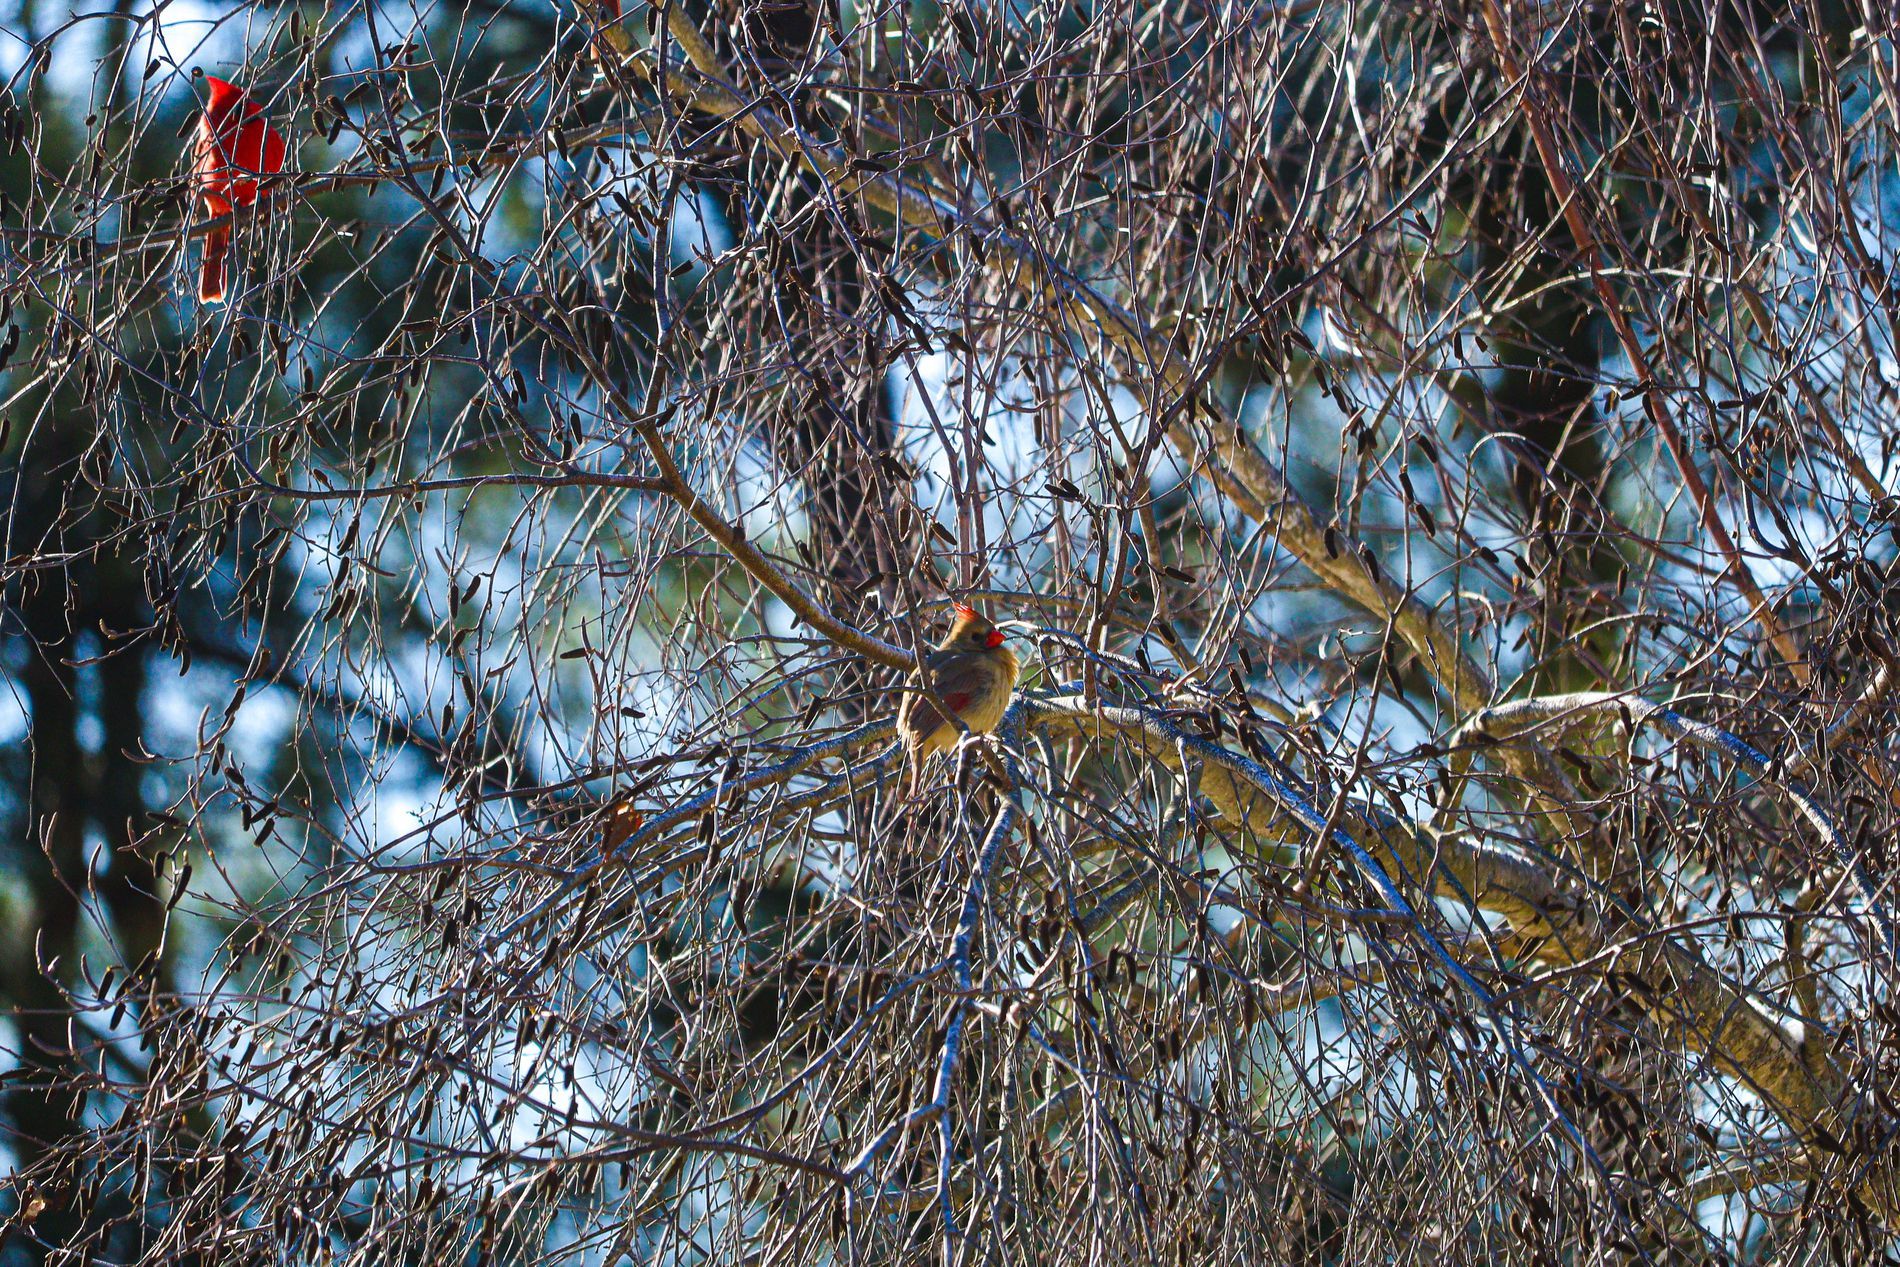
Birds standing on tree branches.
Image features a dense amount of interwoven tree branches with 2 birds one slightly yellowish color and the other is red color both are standing on the branches.
An eye-level angle shot which also maybe low-level angle under morning sunlight with neutral color pallet featuring a dense amount of interwoven tree branches with 2 birds one slightly yellowish color and the other is red color both are standing on the branches.
Labels: Animal, Bird, Finch, Plant, Tree, Beak, Person, Cardinal, Robin, Jay, Bee Eater, Tree branches
Camera: Canon Canon EOS Rebel SL3
Lens: EF-S55-250mm f/4-5.6 IS STM
Aperture: F5.6
Exposure: 1/350 sec
ISO: 200
Focal length: 250